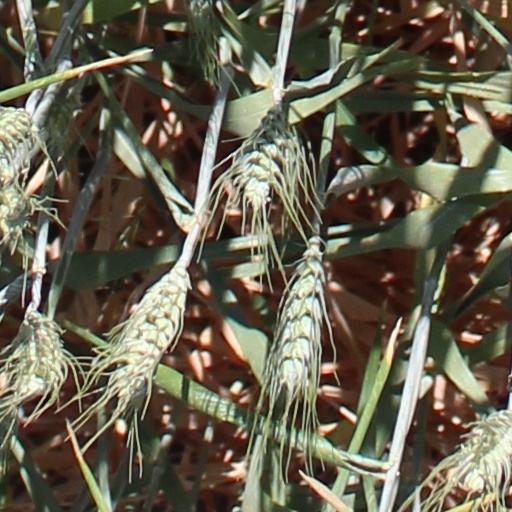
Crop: wheat